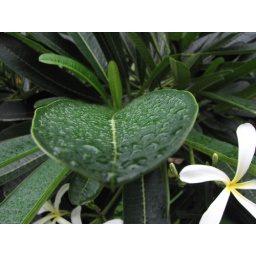
just after the rain - and before it dries up , supported by the white flowers for a decent composition